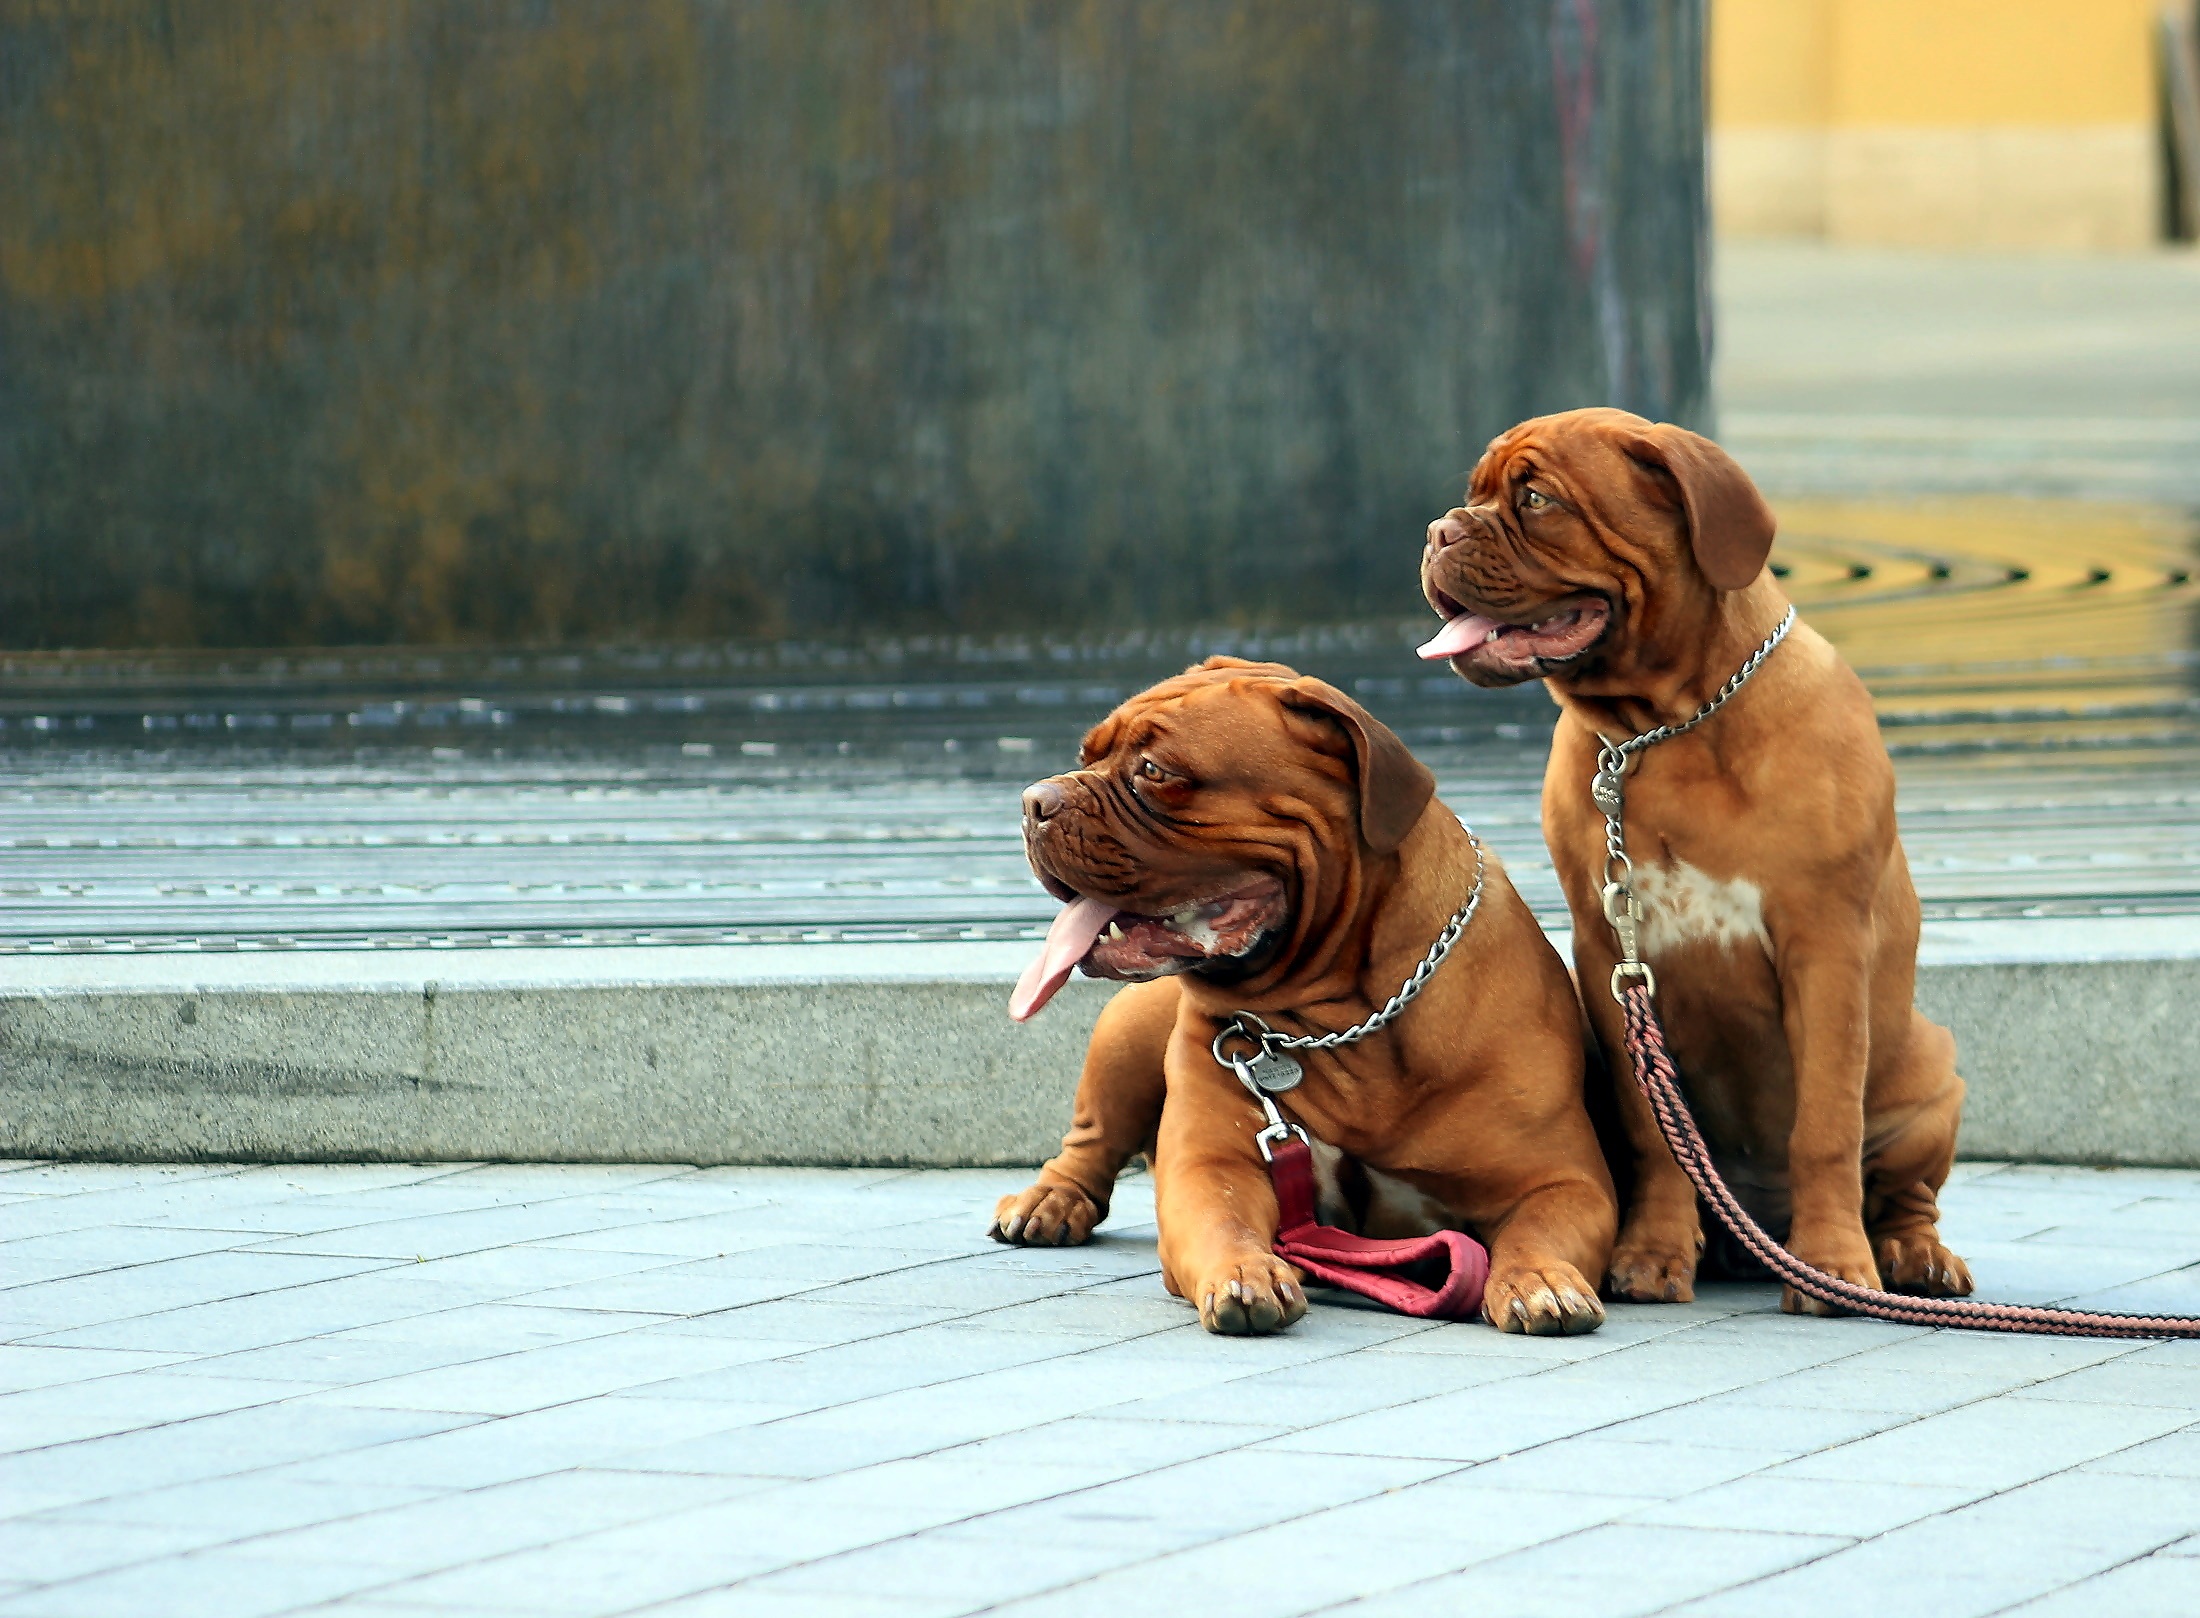
puppy, dog, animal, cute, profile, mammal, head, beast, vertebrate, beautiful, large, czech republic, vizsla, puppies, guard dog, big dog, brno czech republic, freedom square, dogue de bordeaux, french mastiff, moloss, dog like mammal, barbara de bordeaux, liberty square